Operation Eagle Claw

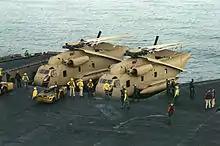

Planning for a possible rescue mission began on 6 November, two days after the hostages were taken. Army Major General James B. Vaught was appointed as Joint Task Force commander and was to be forward-based at Wadi Kena in Egypt, reporting directly to the President. In turn, he had two field commanders: USAF Colonel James H. Kyle as the field commander for aviation and US Army Colonel Charlie Beckwith as ground forces field commander. In planning the operation, some of the maps the US used were tourist maps.